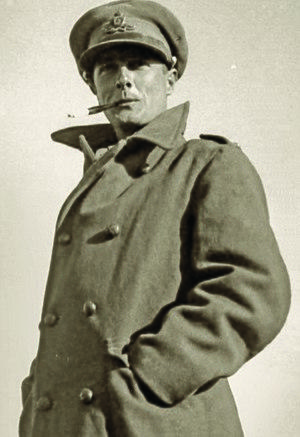
La Résurrection est une œuvre de Piero della Francesca réalisée entre 1463 et 1465, de 2,25 x 2,00 ᵐ, qui figure toujours sur le lieu même de sa création : un des murs de ce qui est aujourd'hui le Museo Civico di Sansepolcro et qui était la sala magna de la Residenza où se tenaient les réunions du Conseil.